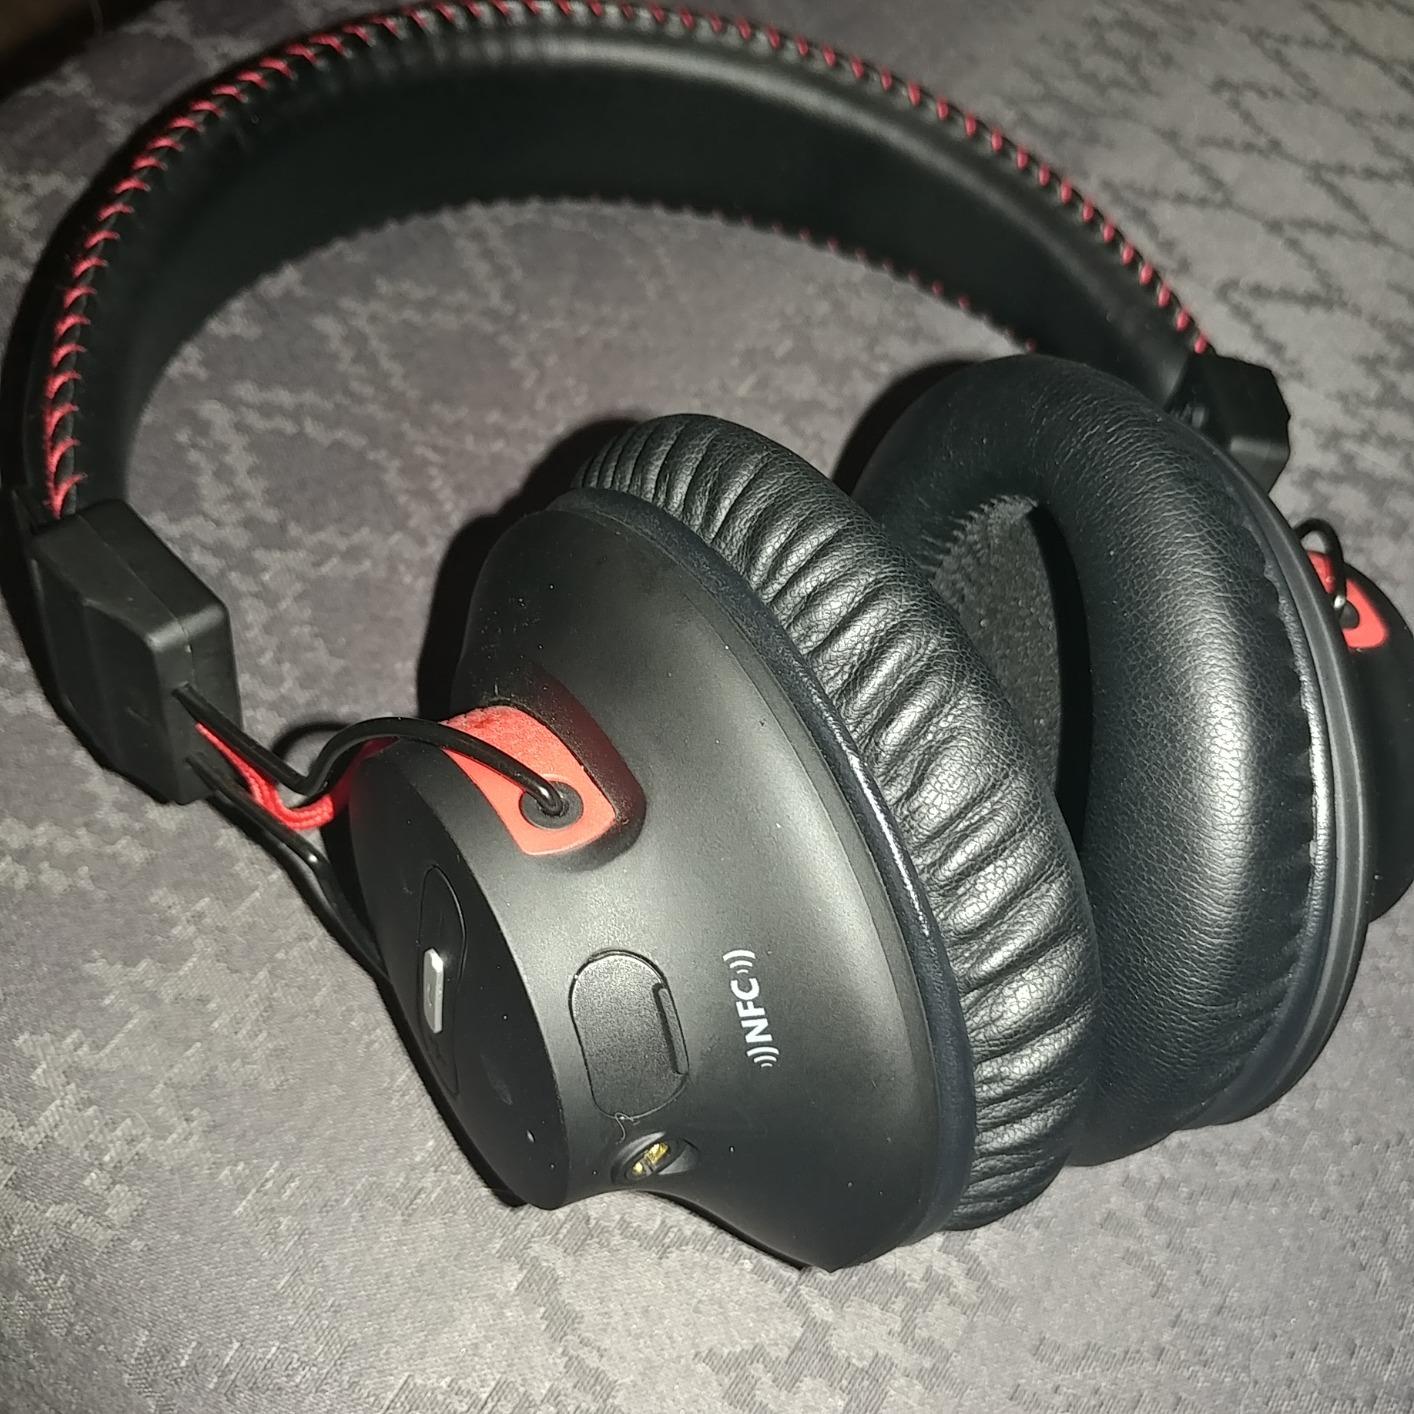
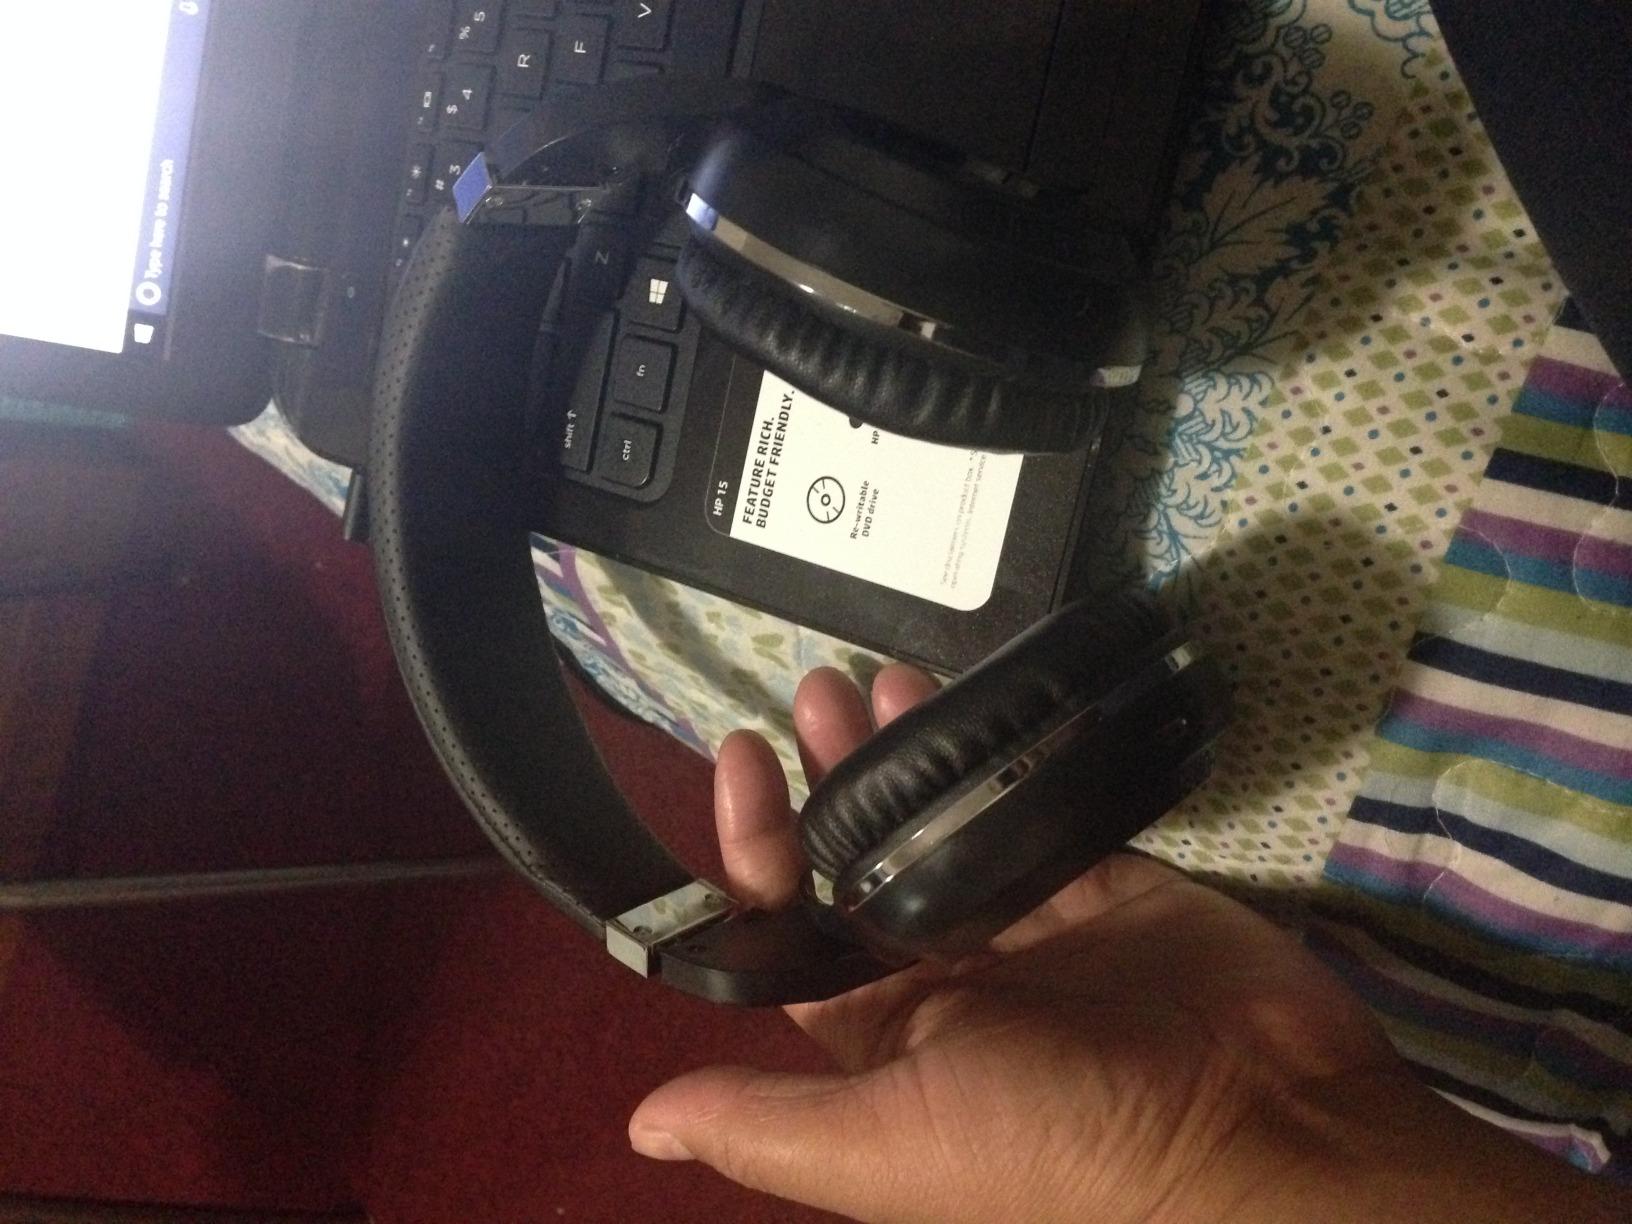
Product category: headphones
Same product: no